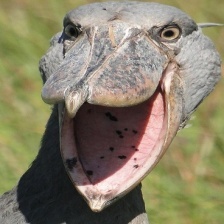
Species: SHOEBILL
Scientific name: BALAENICEPS REX